Juan Pizarro (baseball)

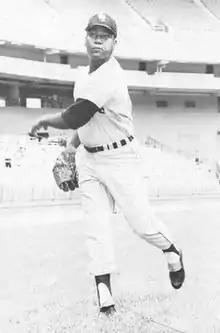
Pizarro with the White Sox in 1965.

Pizarro enjoyed his greatest success as a member of the White Sox. In 1961, despite being the youngest pitcher in the starting rotation, Pizarro emerged as the staff's ace, leading the Chisox with fourteen wins, 188 strikeouts and 194.2 innings pitched. He also made fourteen appearances out of the bullpen, and earned his first career save on August 27. He was given the opening day nod in 1962, and pitched a complete game 2–1 victory over the Los Angeles Angels. In 1963, he was named to the American League All-Star roster, and pitched a scoreless seventh inning during the All-Star Game.